List of Sites of Special Scientific Interest in Cheshire

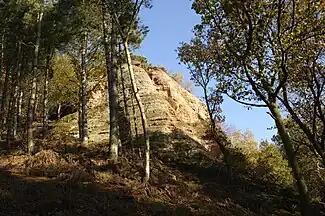
Raw Head is one of the area's geological SSSIs

Two extensive sites, Goyt Valley and Leek Moors, lie at the eastern edge of the county and the south-western end of the Pennines, within the South West Peak natural area of the Peak District. At a significantly higher elevation than the other Cheshire SSSIs and underlain by millstone grit and shale, they contain a variety of upland habitats, predominantly heather moorland, grassland and blanket mire.